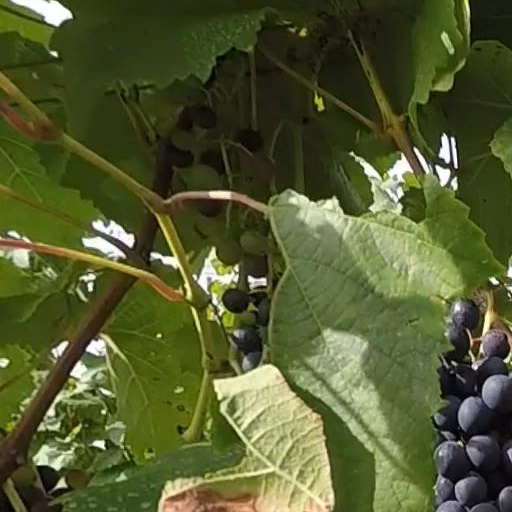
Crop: grape